Jenni Saarinen

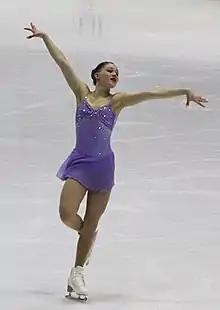
Saarinen at the 2015 World Junior Championships

In the 2015–16 season, Saarinen was assigned to the 2015 Tallinn Trophy but withdrew before the short program. In December, she won the silver medal at the 2016 Finnish Figure Skating Championships, only 0.15 points behind Anni Järvenpää. She was 3rd in the short program and won the free skating.